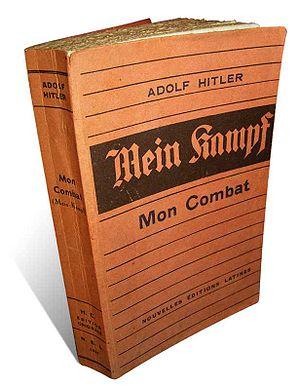
Les meurtres de la lande sont une affaire criminelle britannique des années 1960. De juillet 1963 à octobre 1965, Ian Brady et Myra Hindley assassinent cinq enfants et adolescents âgés de 10 à 17 ans. En octobre 1965, la police découvre un corps dans la maison du couple, mais n'arrête que Brady. Quelques jours plus tard, la police arrête Hindley pour complicité. Le même mois, deux enfants sont trouvés dans des tombes creusées dans Saddleworth Moor, une lande au nord de l'Angleterre. En mai 1966, Brady est condamné à l'emprisonnement à perpétuité pour trois meurtres ; Hindley est condamnée à la même peine, mais pour deux meurtres.
La collection Manga de dokuha est une série d'adaptation des grands classiques de la littérature en manga. Publié par l'éditeur japonais East Press, l'objectif de cette série est de permettre au lecteur de manga d’accéder aux œuvres littéraires importantes sans pour autant devoir passer par l'œuvre originale. La série est réputée pour ses publications de traités politiques souvent controversés. Parmi les mangas édités les plus vendus se trouvent le roman communiste Kanikōsen, Le Capital de Karl Marx, et Mein Kampf d'Adolf Hitler. Ont été également édité de grands textes religieux tels que la Bible ou le Coran ou encore les Commentaires sur la Guerre des Gaules de Jules César mais aussi le Kamasutra de Vâtsyâyana. Plusieurs de ces mangas ont été traduits en d'autres langues et notamment en français depuis 2011 par Soleil Manga dans la Collection Classiques.
Les croyances religieuses d'Adolf Hitler ont fait l'objet de débats ; le large consensus des historiens le considère comme déiste et anticlérical. À la lumière de preuves telles que son rejet des principes du christianisme, ses nombreuses déclarations privées à des confidents dénoncent le christianisme comme une superstition nuisible et témoignent de ses efforts acharnés pour réduire l'influence et l'indépendance du christianisme en Allemagne après son arrivée au pouvoir en janvier 1933. Les principaux biographes de Hitler concluent qu'il était probablement antireligieux et fortement opposé au christianisme. L'historien Laurence Rees n'a trouvé aucune preuve que « Hitler, dans sa vie personnelle, ait jamais exprimé sa croyance dans les principes de base de l'église chrétienne ».
Le putsch de la Brasserie ou putsch de Munich est une tentative de prise du pouvoir par la force en Bavière menée par Adolf Hitler, dirigeant du Parti national-socialiste des travailleurs allemands, dans la soirée du 8 novembre 1923. Elle se déroula principalement à la Bürgerbräukeller, une brasserie de Munich. Y participèrent notamment Hermann Göring, Ernst Röhm, Rudolf Hess, Heinrich Himmler et Julius Streicher.